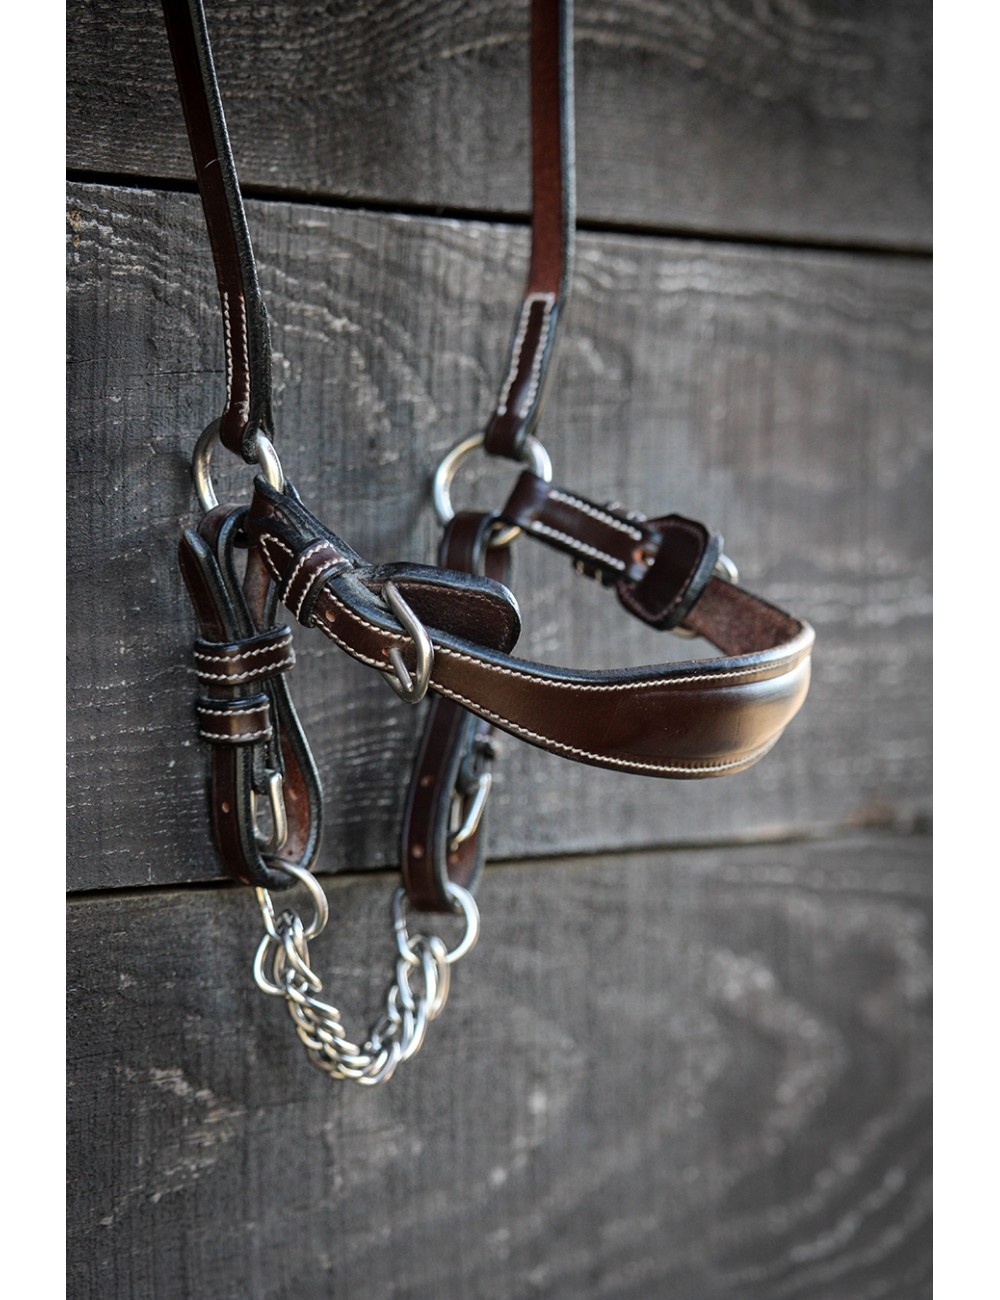
Jump'In - Week Chain Drop Noseband
High-quality leather Drop Noseband with two cheek pieces that adapt on every Jump'In bridles . They are alsosold with a strap to adapt them to other bridles. There are two small buckles that allow to precisely adjust the noseband tightness . The lower part is a curb chain that offers a greater effect on the horse and the adjusting is more precise as it is a chain. The Drop Noseband is appropriate for horses that tend to open their mouth or that have trouble taking their bit. The entire Week Collection is made of a high-quality English full-grain leather from SEGWICK.
Brand: Jump'In
Category: Sporting Goods > Outdoor Recreation > Equestrian > Horse Tack > Bridles